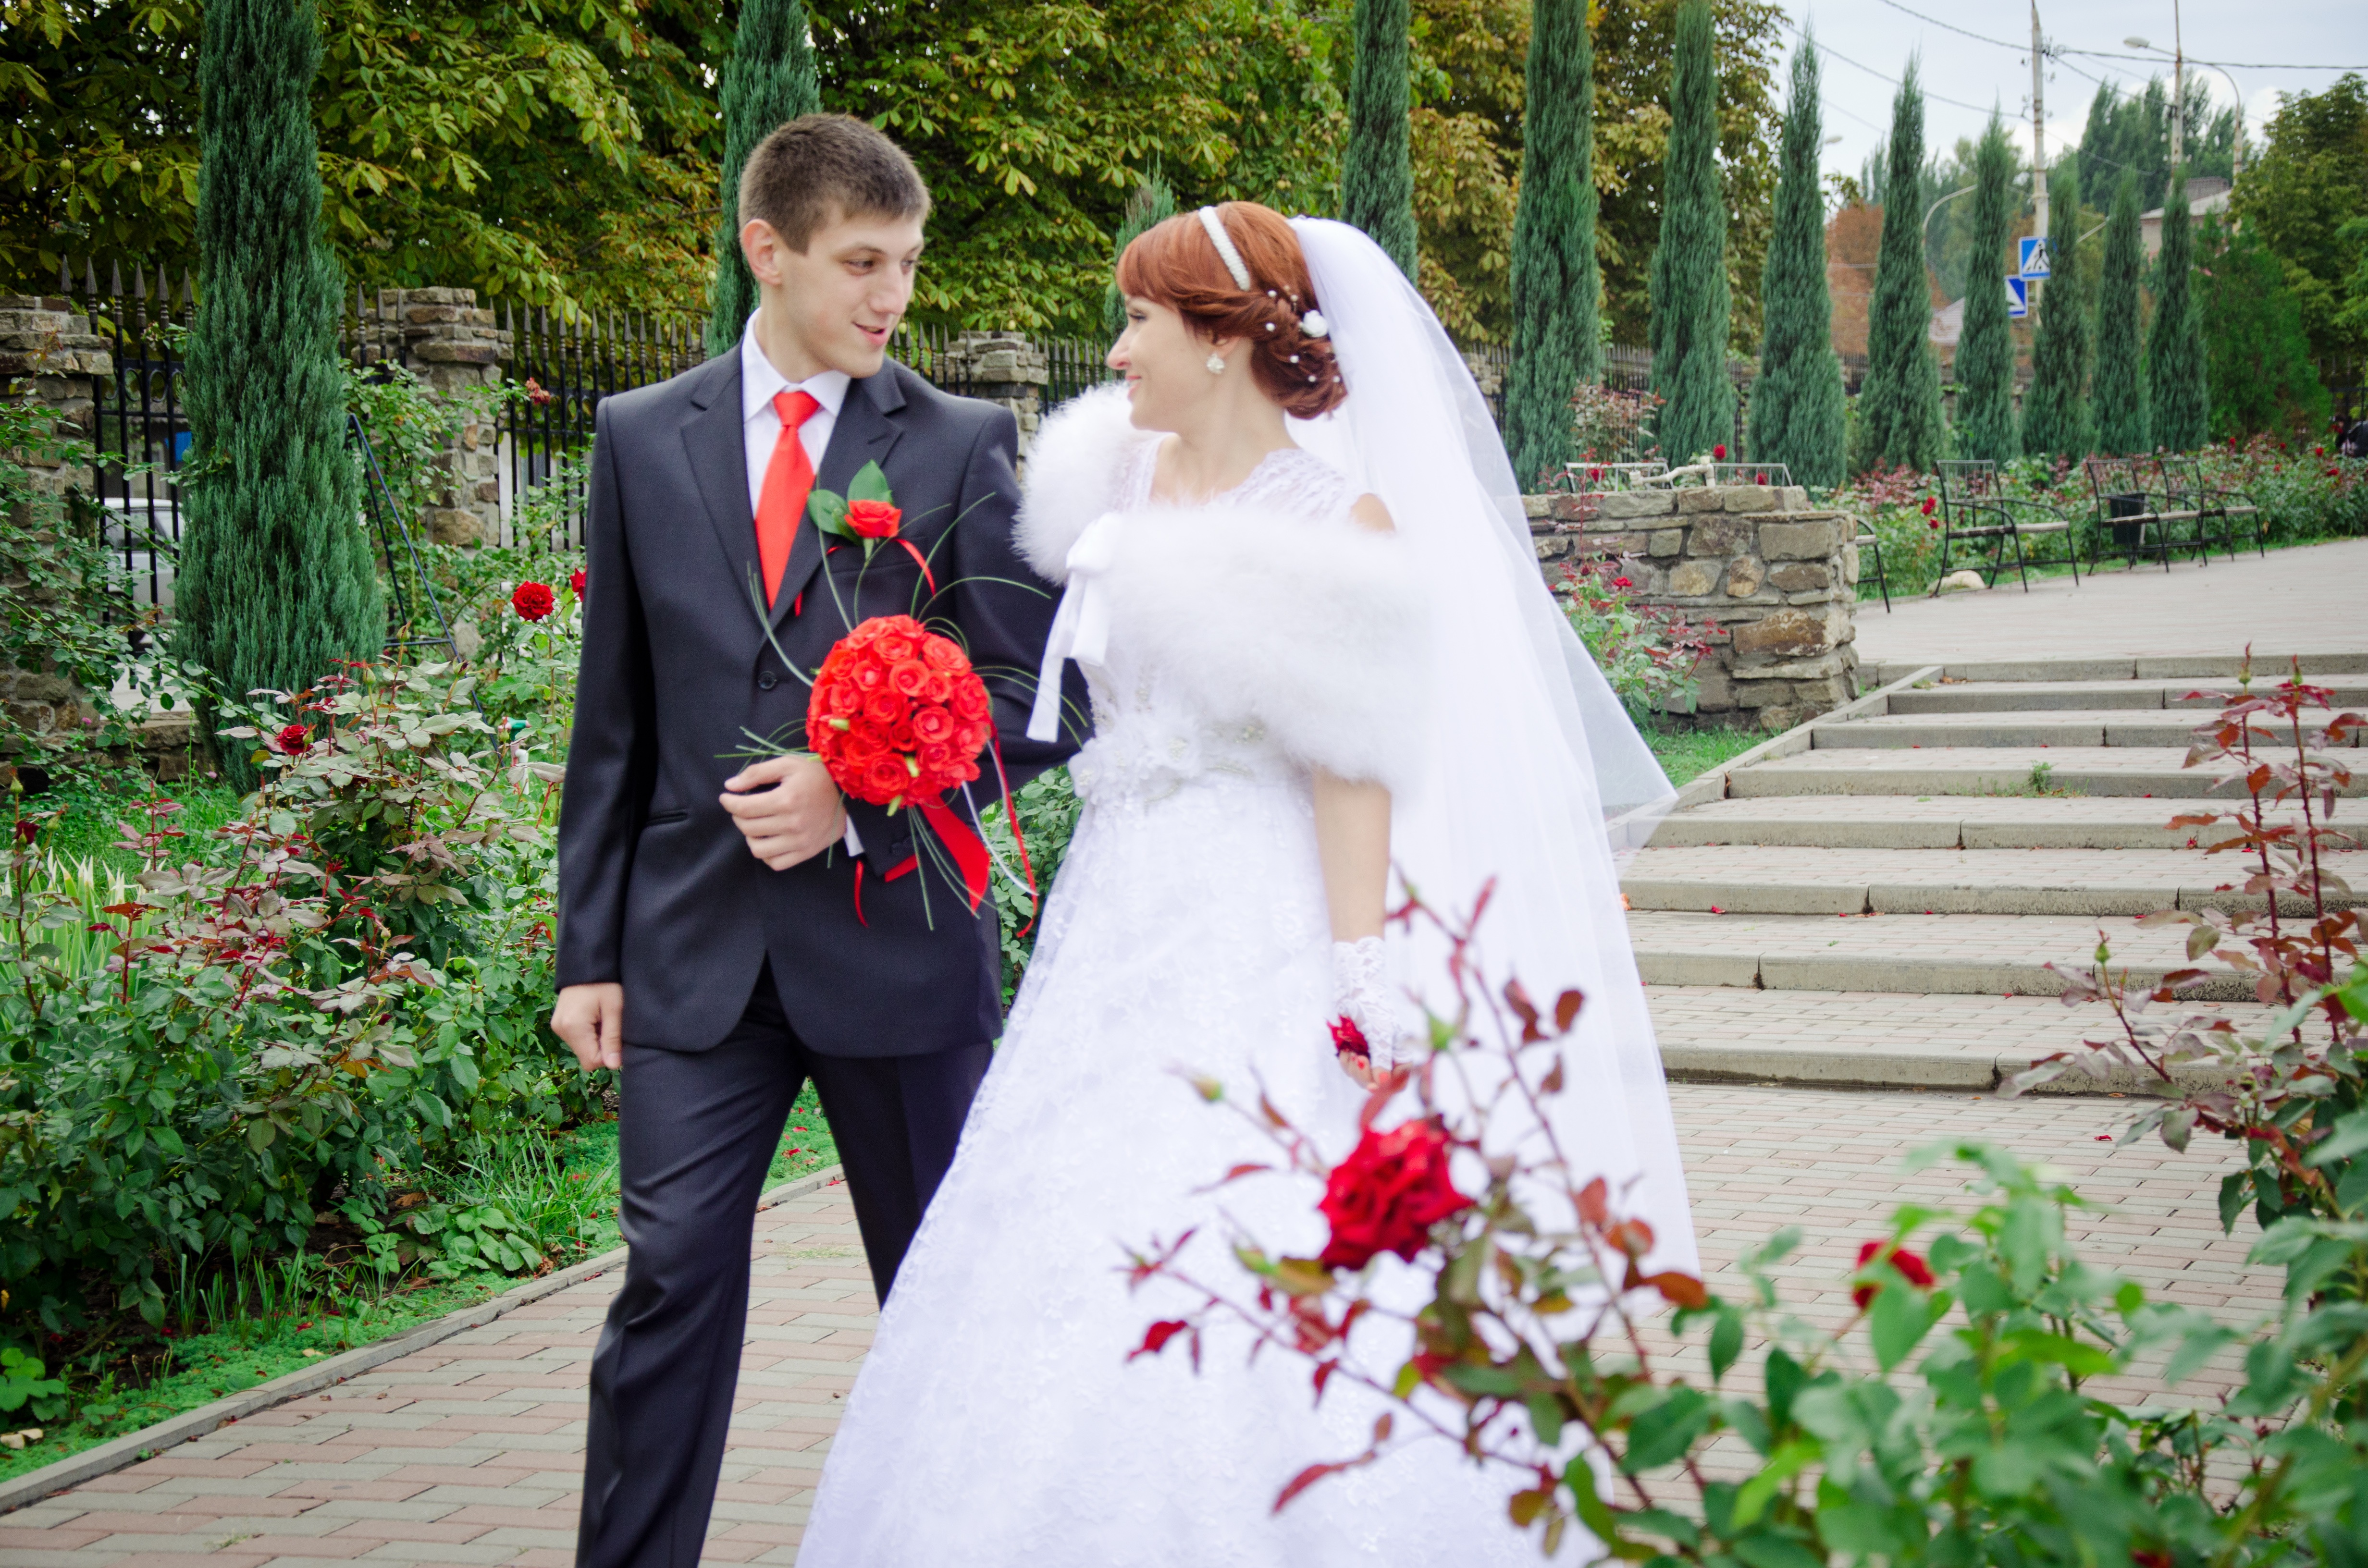
man, woman, flower, male, love, kiss, couple, wedding, wedding dress, bride, groom, marriage, just married, stroll, outdoors, ceremony, future, dress, happiness, beauty, mood, gown, green leaves, sweethearts, the groom, fata, bridal clothing